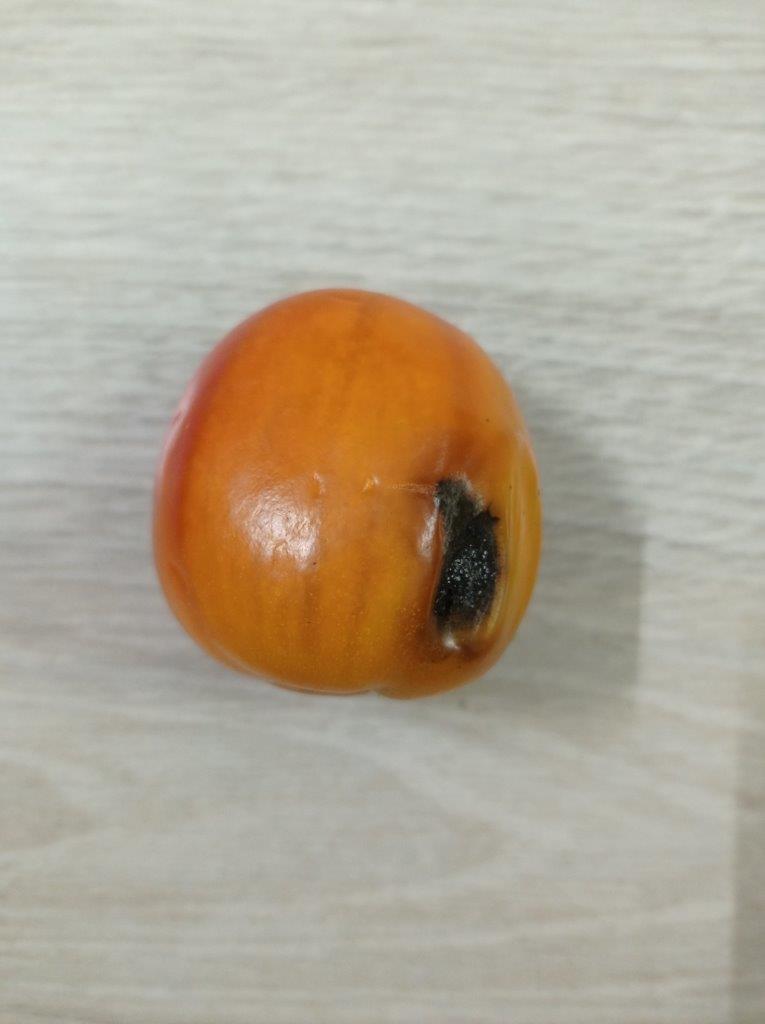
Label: Rotten